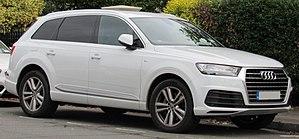
L'Audi Q7 est un SUV haut de gamme de la firme allemande Audi présenté en 2005, et sortie en concession à la fin de l'année 2005. La seconde génération a été présentée en 2015.